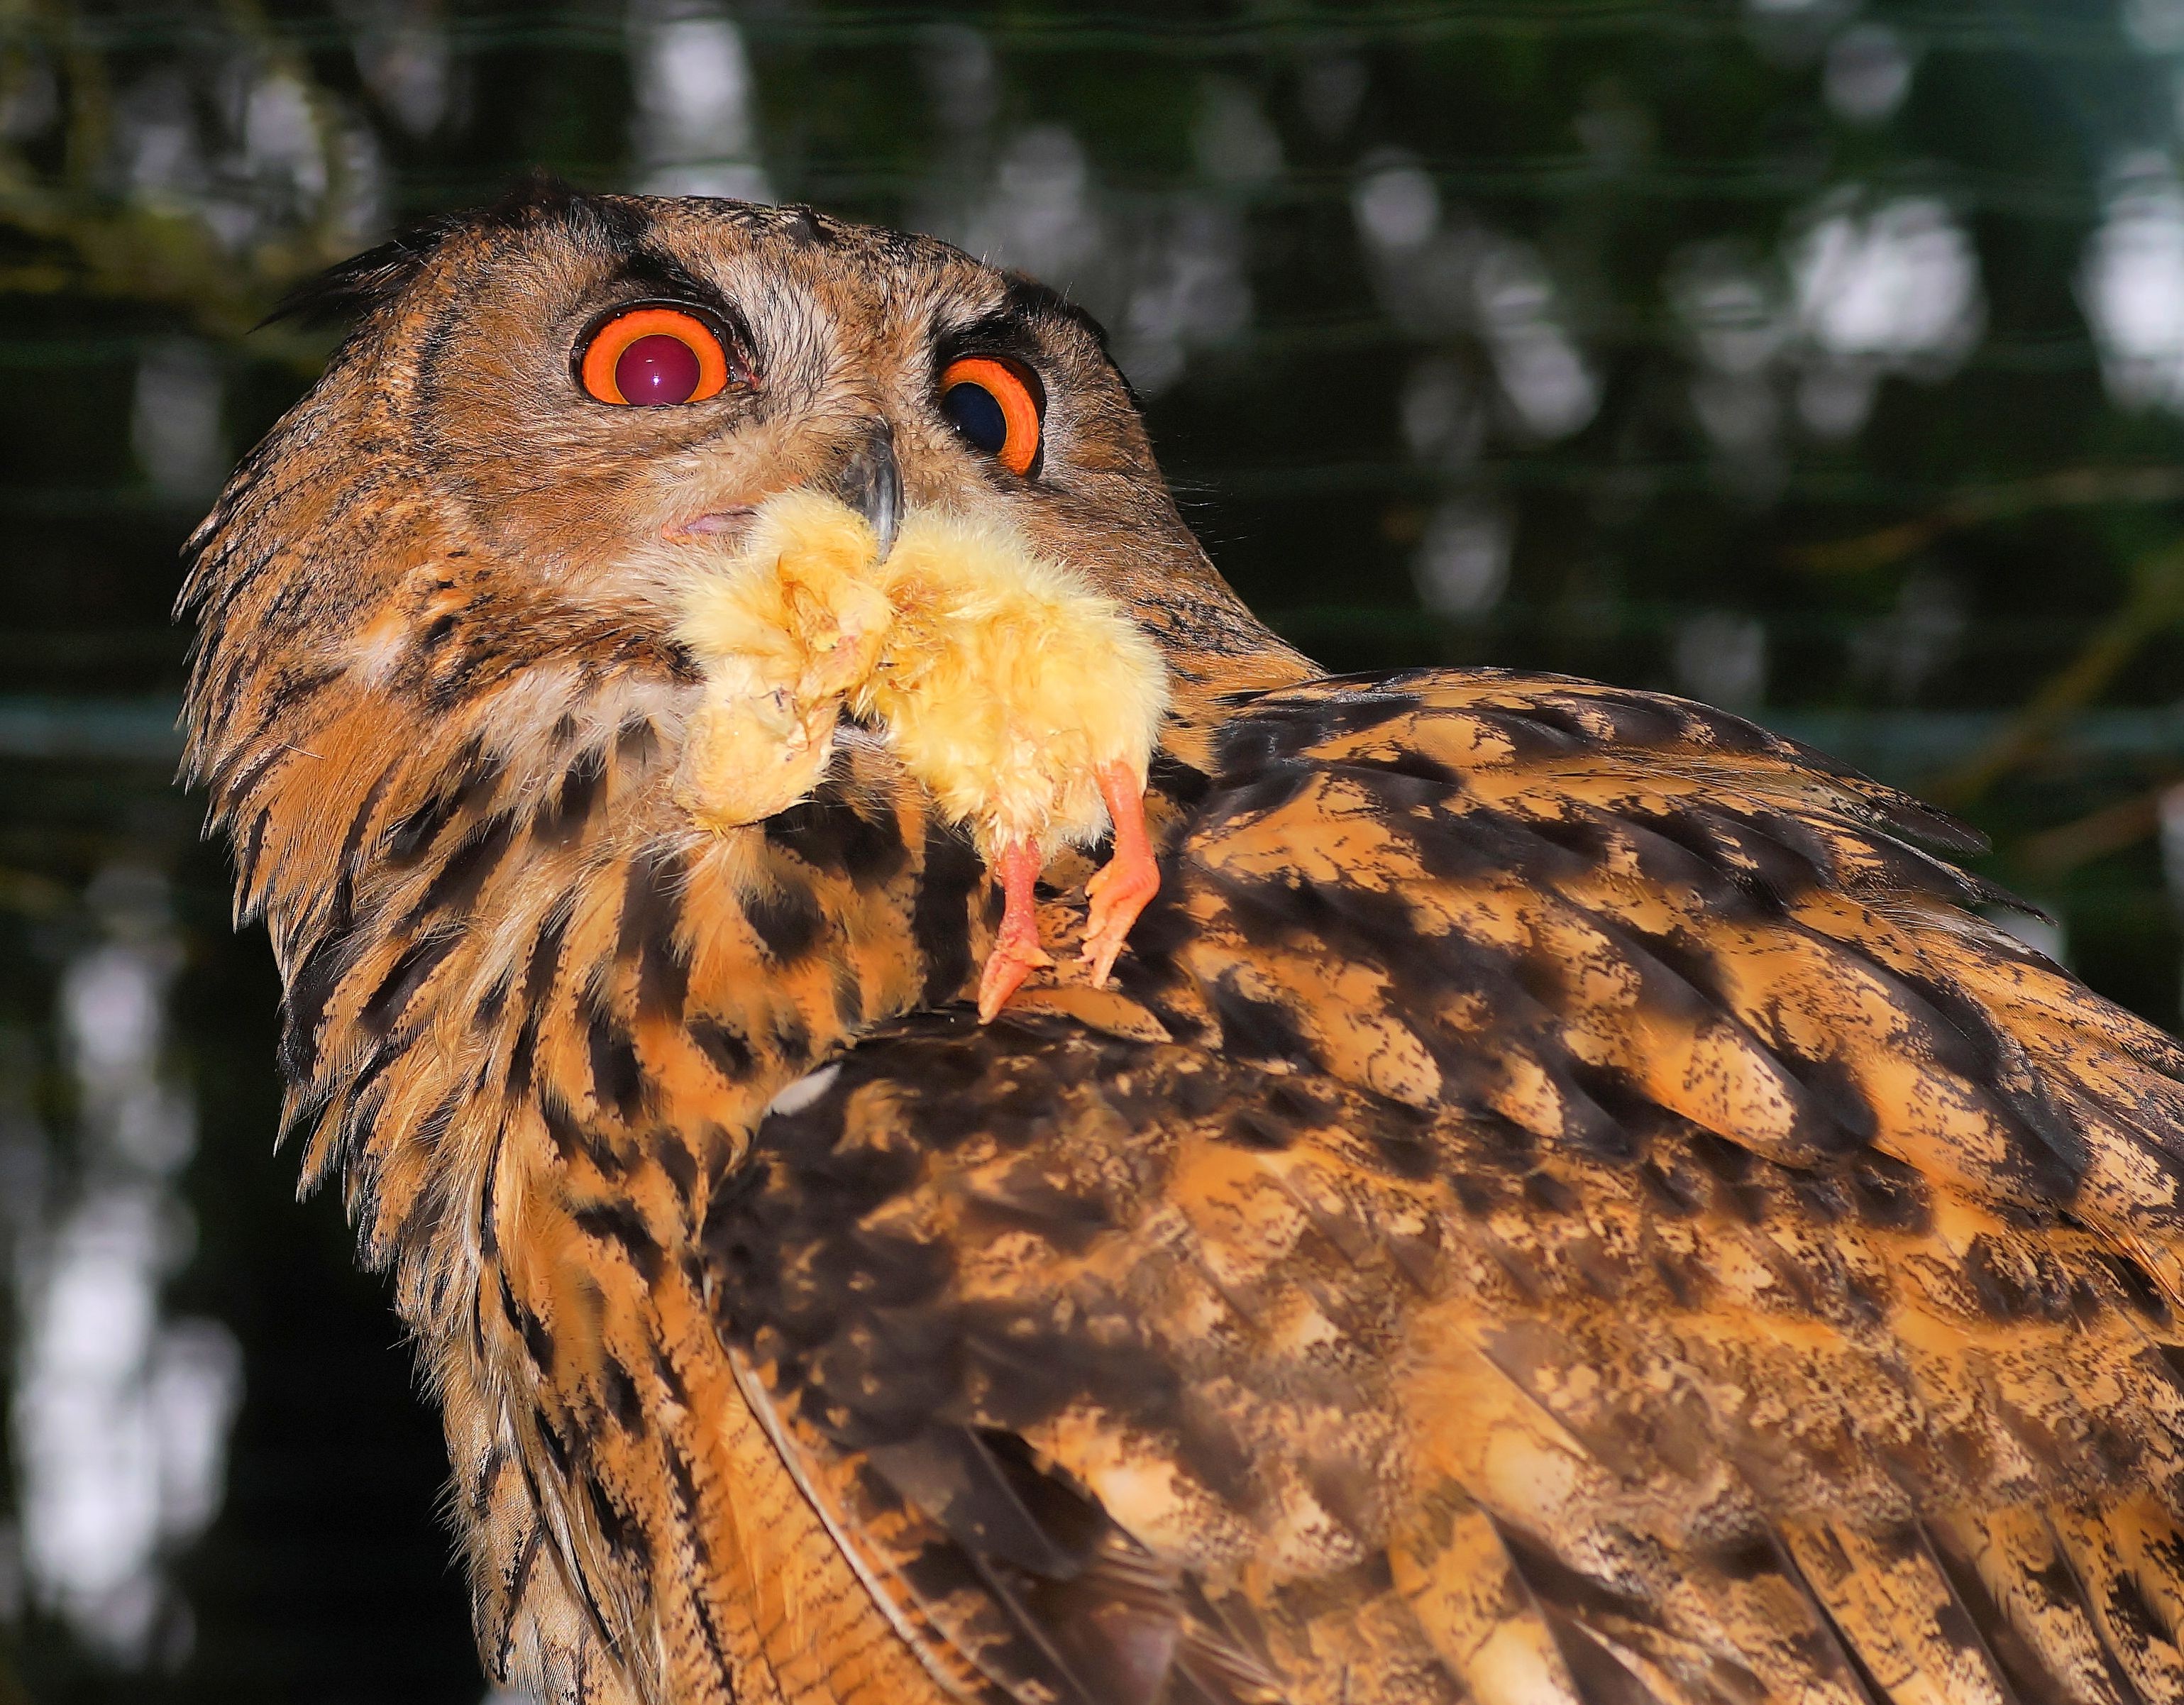
forest, bird, wing, light, atmosphere, mystical, wildlife, beak, eagle, hawk, eat, owl, fauna, plumage, bird of prey, close up, fantastic, gold, vertebrate, magic, mood, falcon, fairytale, prey